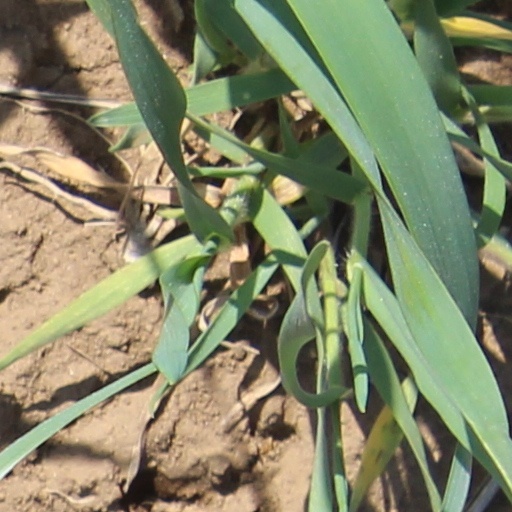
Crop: wheat